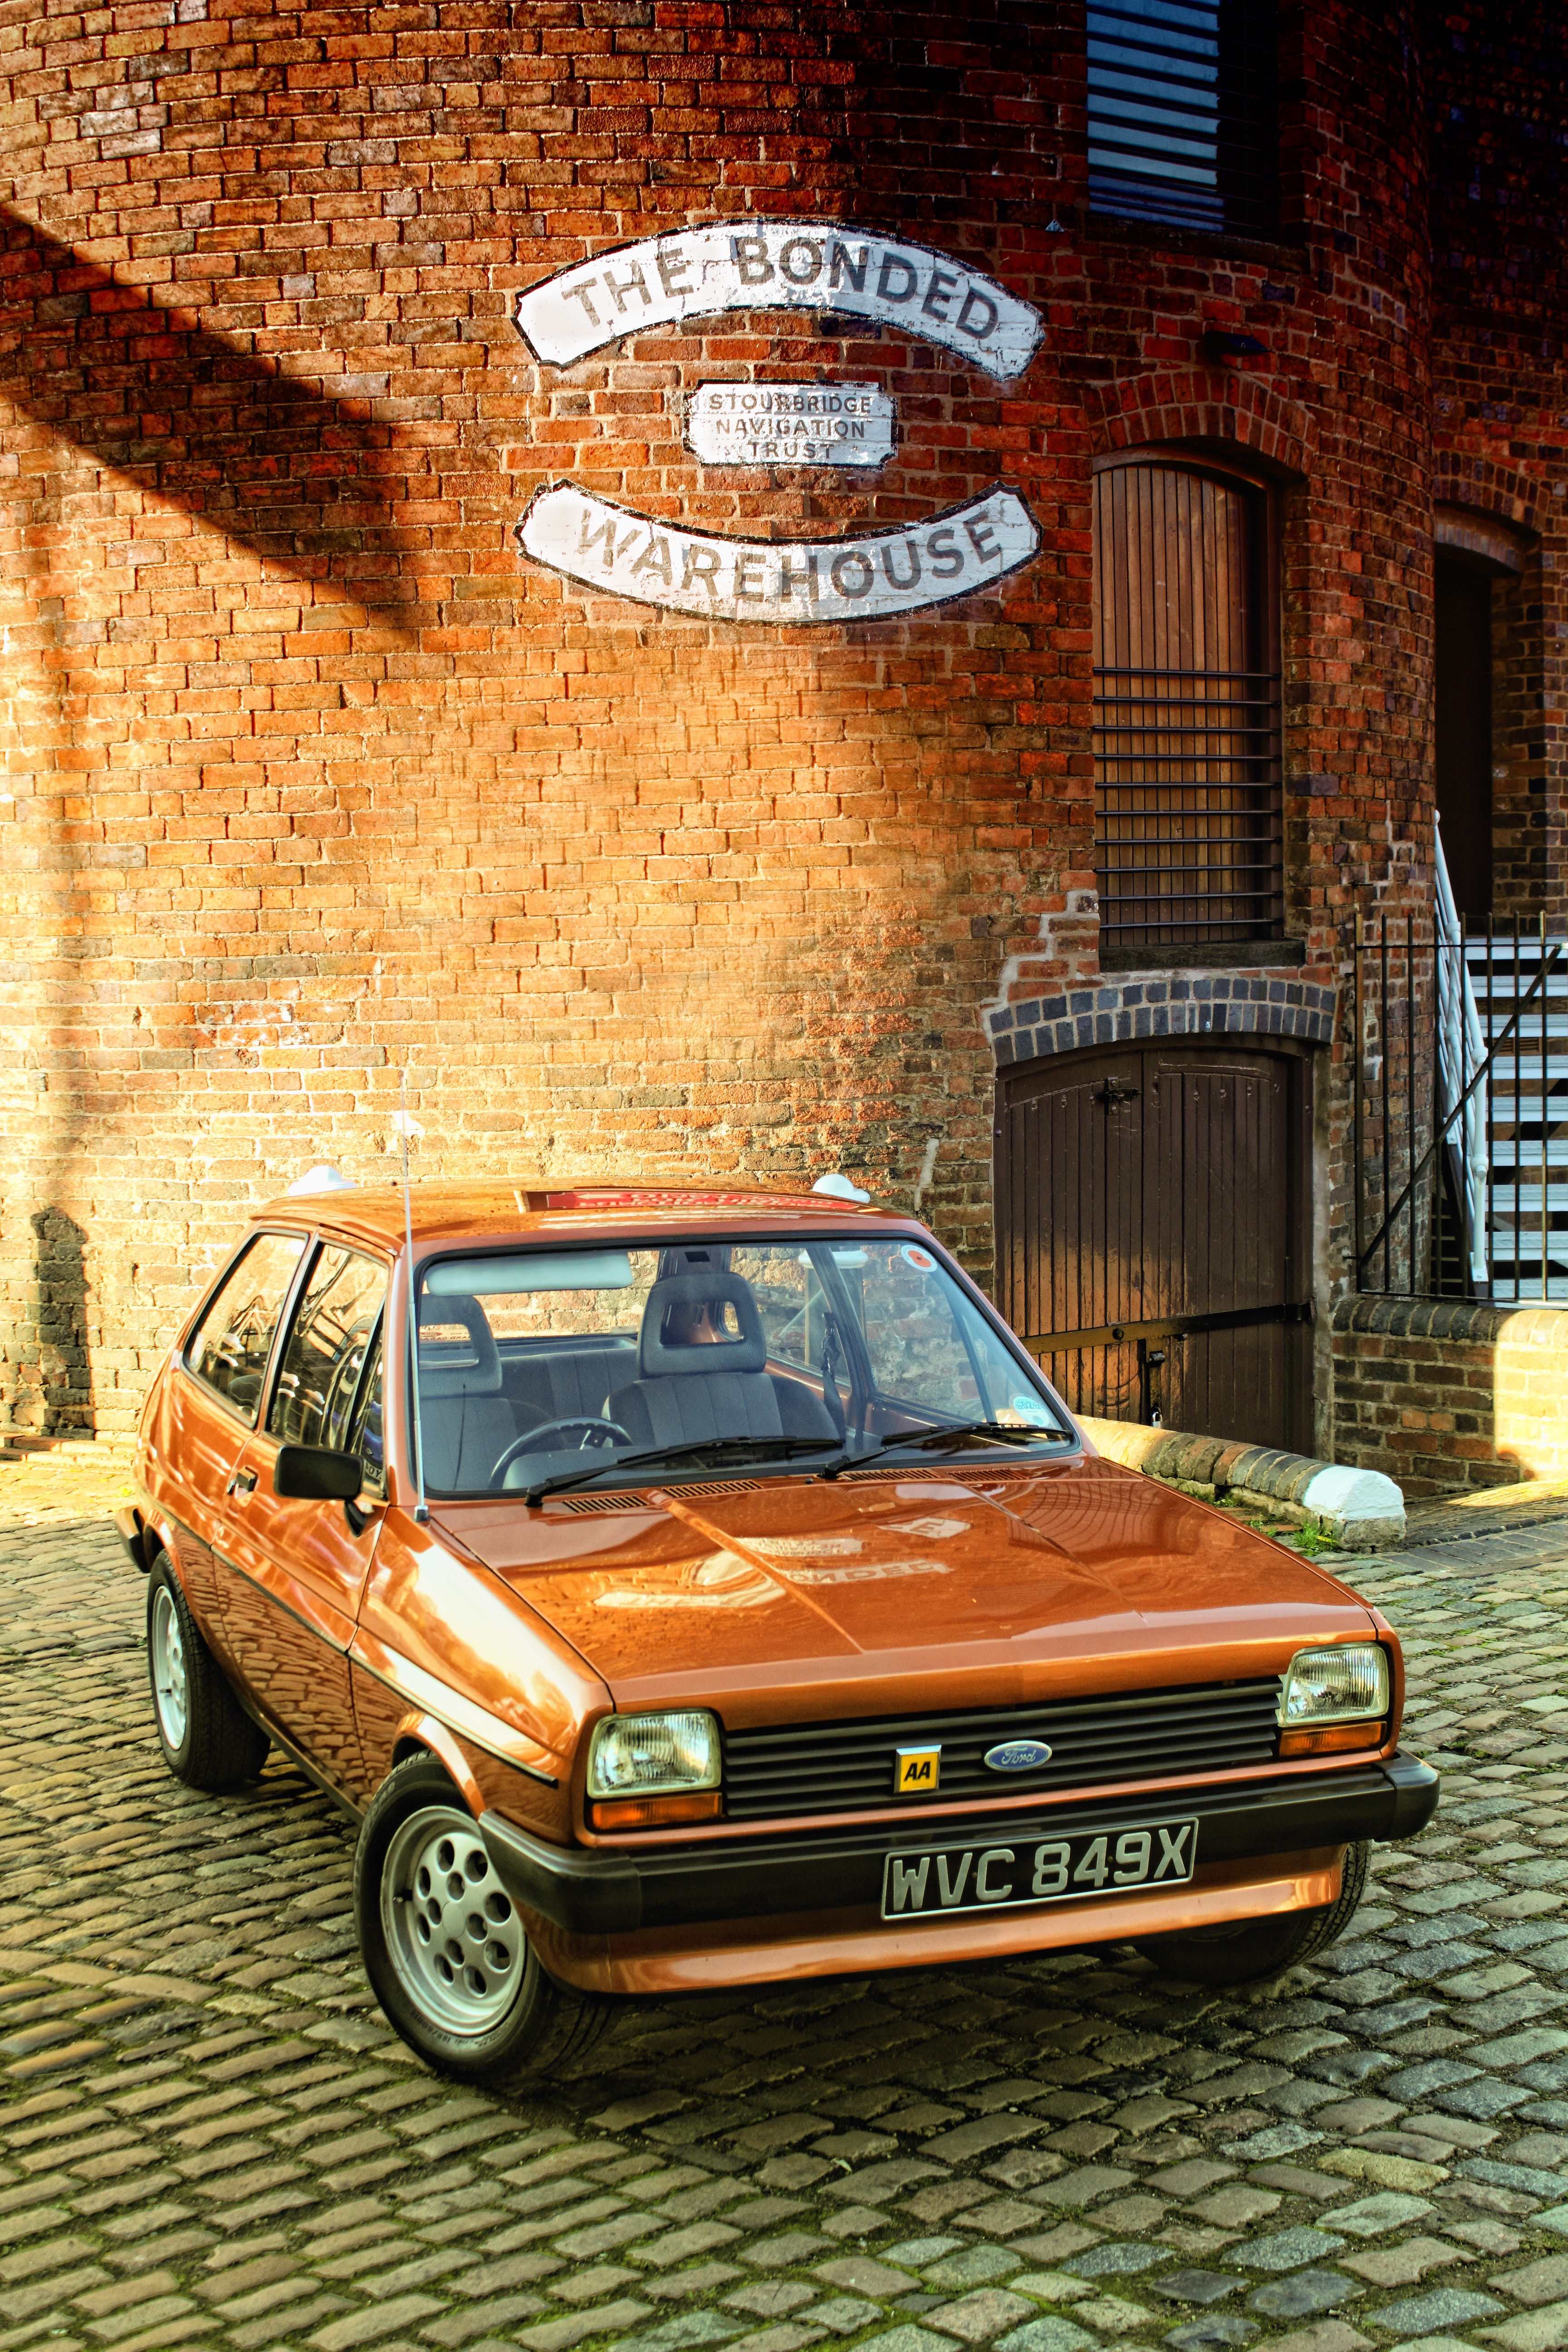
car, wheel, automobile, workshop, transportation, transport, repair, vehicle, drive, auto, garage, automotive, sports car, tyre, hatchback, ford, engine, motor, sedan, fiesta, classic, service, mechanic, land vehicle, automobile make, compact car, executive car